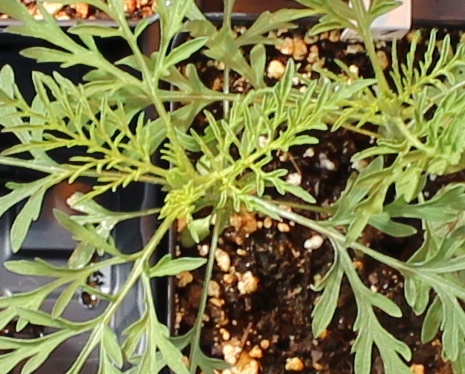
Label: Ragweed